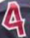
Number: 4